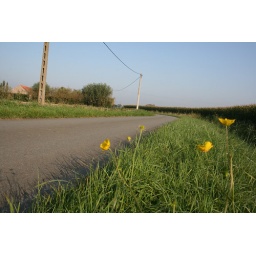
our house in the middle of our street